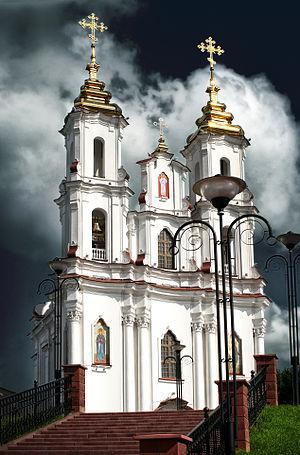
La culture de la Biélorussie, pays de l'Europe de l'Est, désigne d'abord les pratiques culturelles observables de ses habitants.
Le baroque biélorusse, appelé aussi baroque uniate ou baroque sarmate en Biélorussie ou baroque de Vilnius en Biélorussie est un style architectural, qui est présent en Biélorussie depuis la fin du XVIᵉ siècle et présente les grandes caractéristiques de l'architecture baroque tout en conservant des particularités propres liées à sa situation géographique de carrefour entre différentes religions et différentes cultures. Il s'est développé suivant des tendances multiples du fait du rattachement au fil des siècles, du territoire actuel de la Biélorussie, à l'ancienne Pologne, au Grand-duché de Lituanie ou à la République des deux nations. Ce style est classé à ses débuts dans la catégorie des styles « baroque primitif » ou « style jésuite ». Plus récemment, il reçoit de la part des historiens d'art, des appellations plus spécifiques telle que « baroque sarmate », « baroque de Vilnius » qui dénotent la multiplicité des tendances baroques dans cette région.